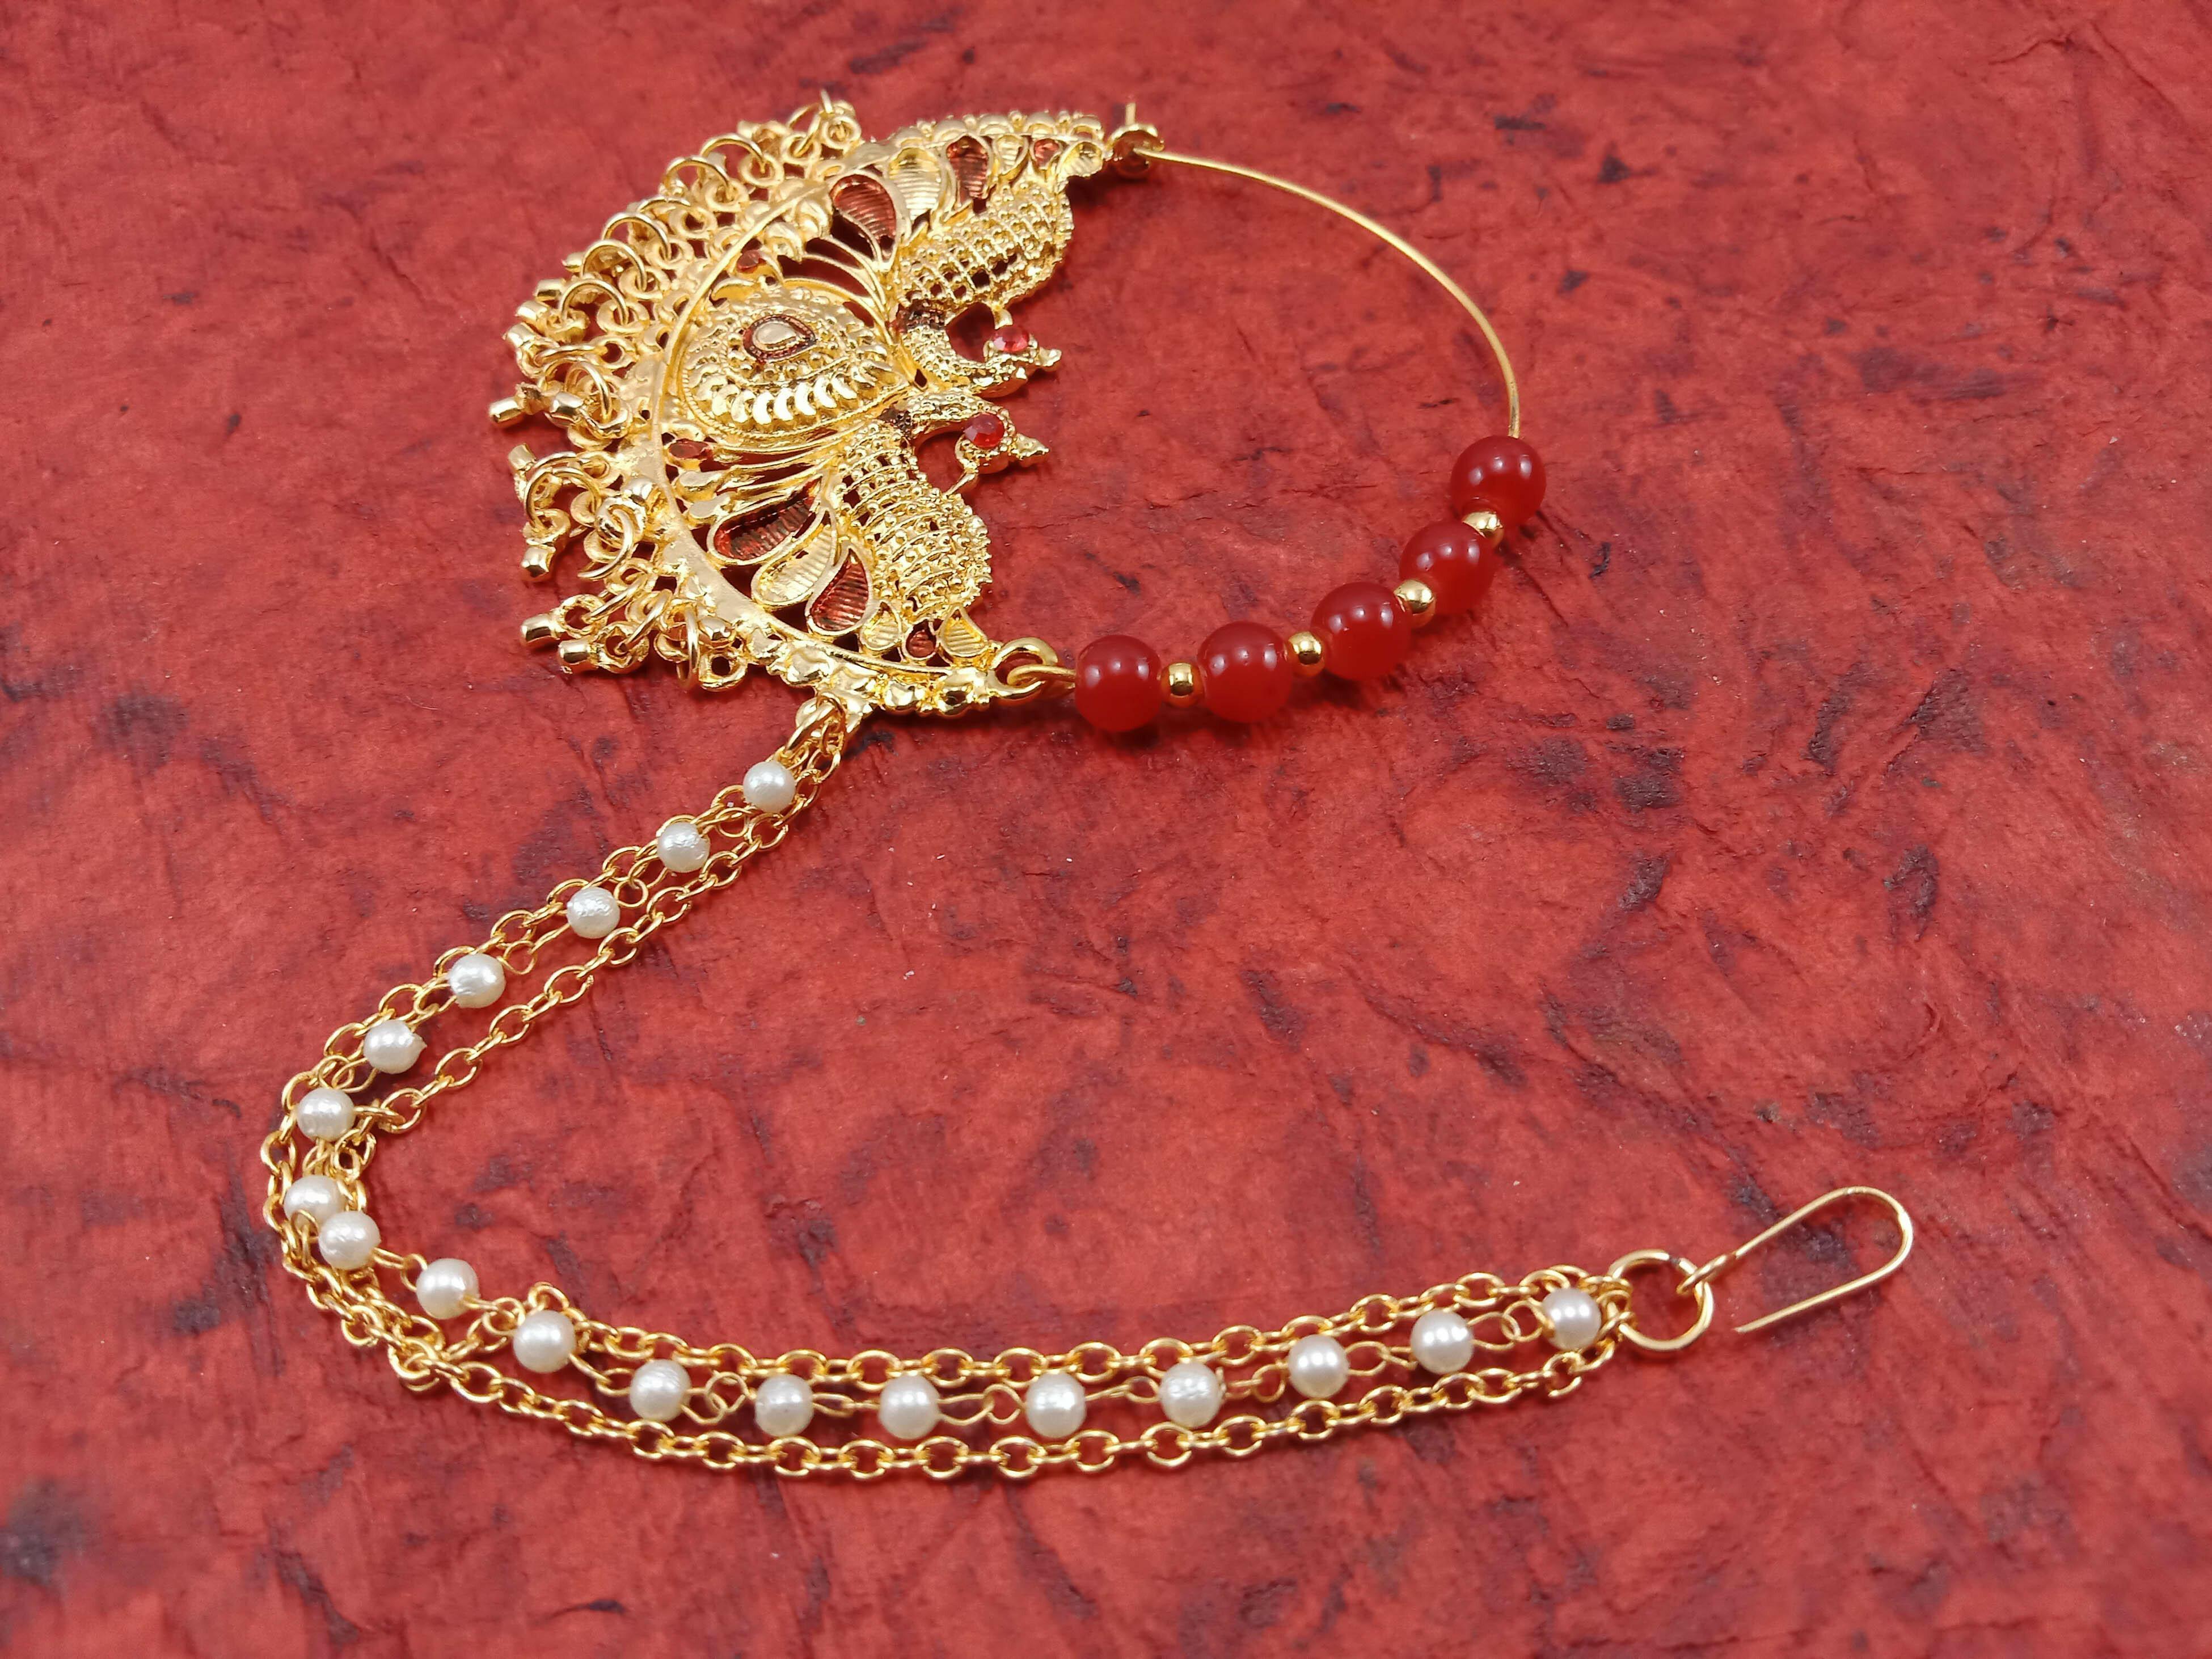
Verma CollectionVerma Collection Zircon Gold-Plated Plated Metal Nathiya
Type: Rings
Brand: VERMA COLLECTION
Price: Rs. 345
Verma CollectionVerma Collection Zircon Gold-Plated Plated Metal Nathiya
Features: Gold-Plated Plating,For Women, Girls,Piercing Required,Silver Weight: Na G